Volkswagen Vento (A05)

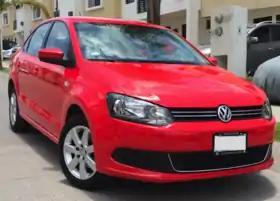
2014 Volkswagen Vento

The Volkswagen Vento (or Volkswagen Polo Sedan in some markets) is a subcompact car produced by the Volkswagen India and Volkswagen Russia subsidiaries of the German manufacturer Volkswagen since 2010. It is essentially a three-box Volkswagen Polo with a stretched wheelbase and has been developed especially for some markets.